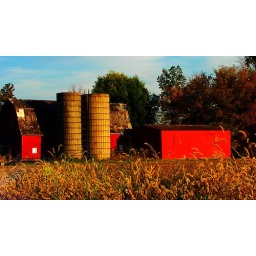
murder in the red barn